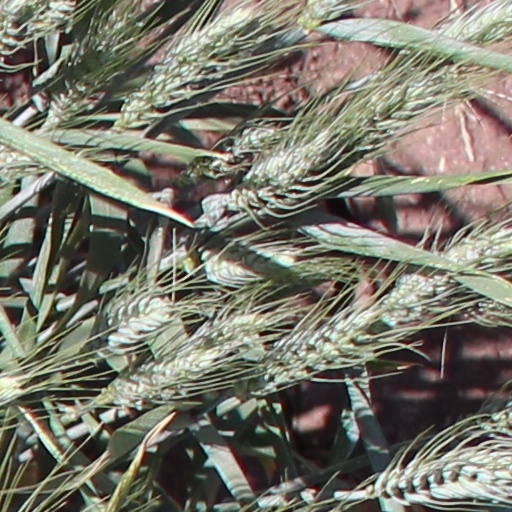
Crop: wheat